Star Wars: Thrawn Ascendancy: Chaos Rising

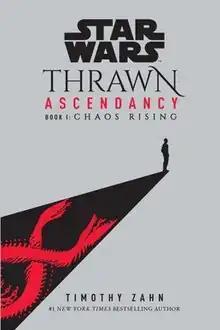
Cover of "Star Wars: Thrawn Ascendancy: Chaos Rising"

Star Wars: Thrawn Ascendancy: Chaos Rising is a "Star Wars" canon novel by Timothy Zahn, published on September 1, 2020, by Del Rey Books.